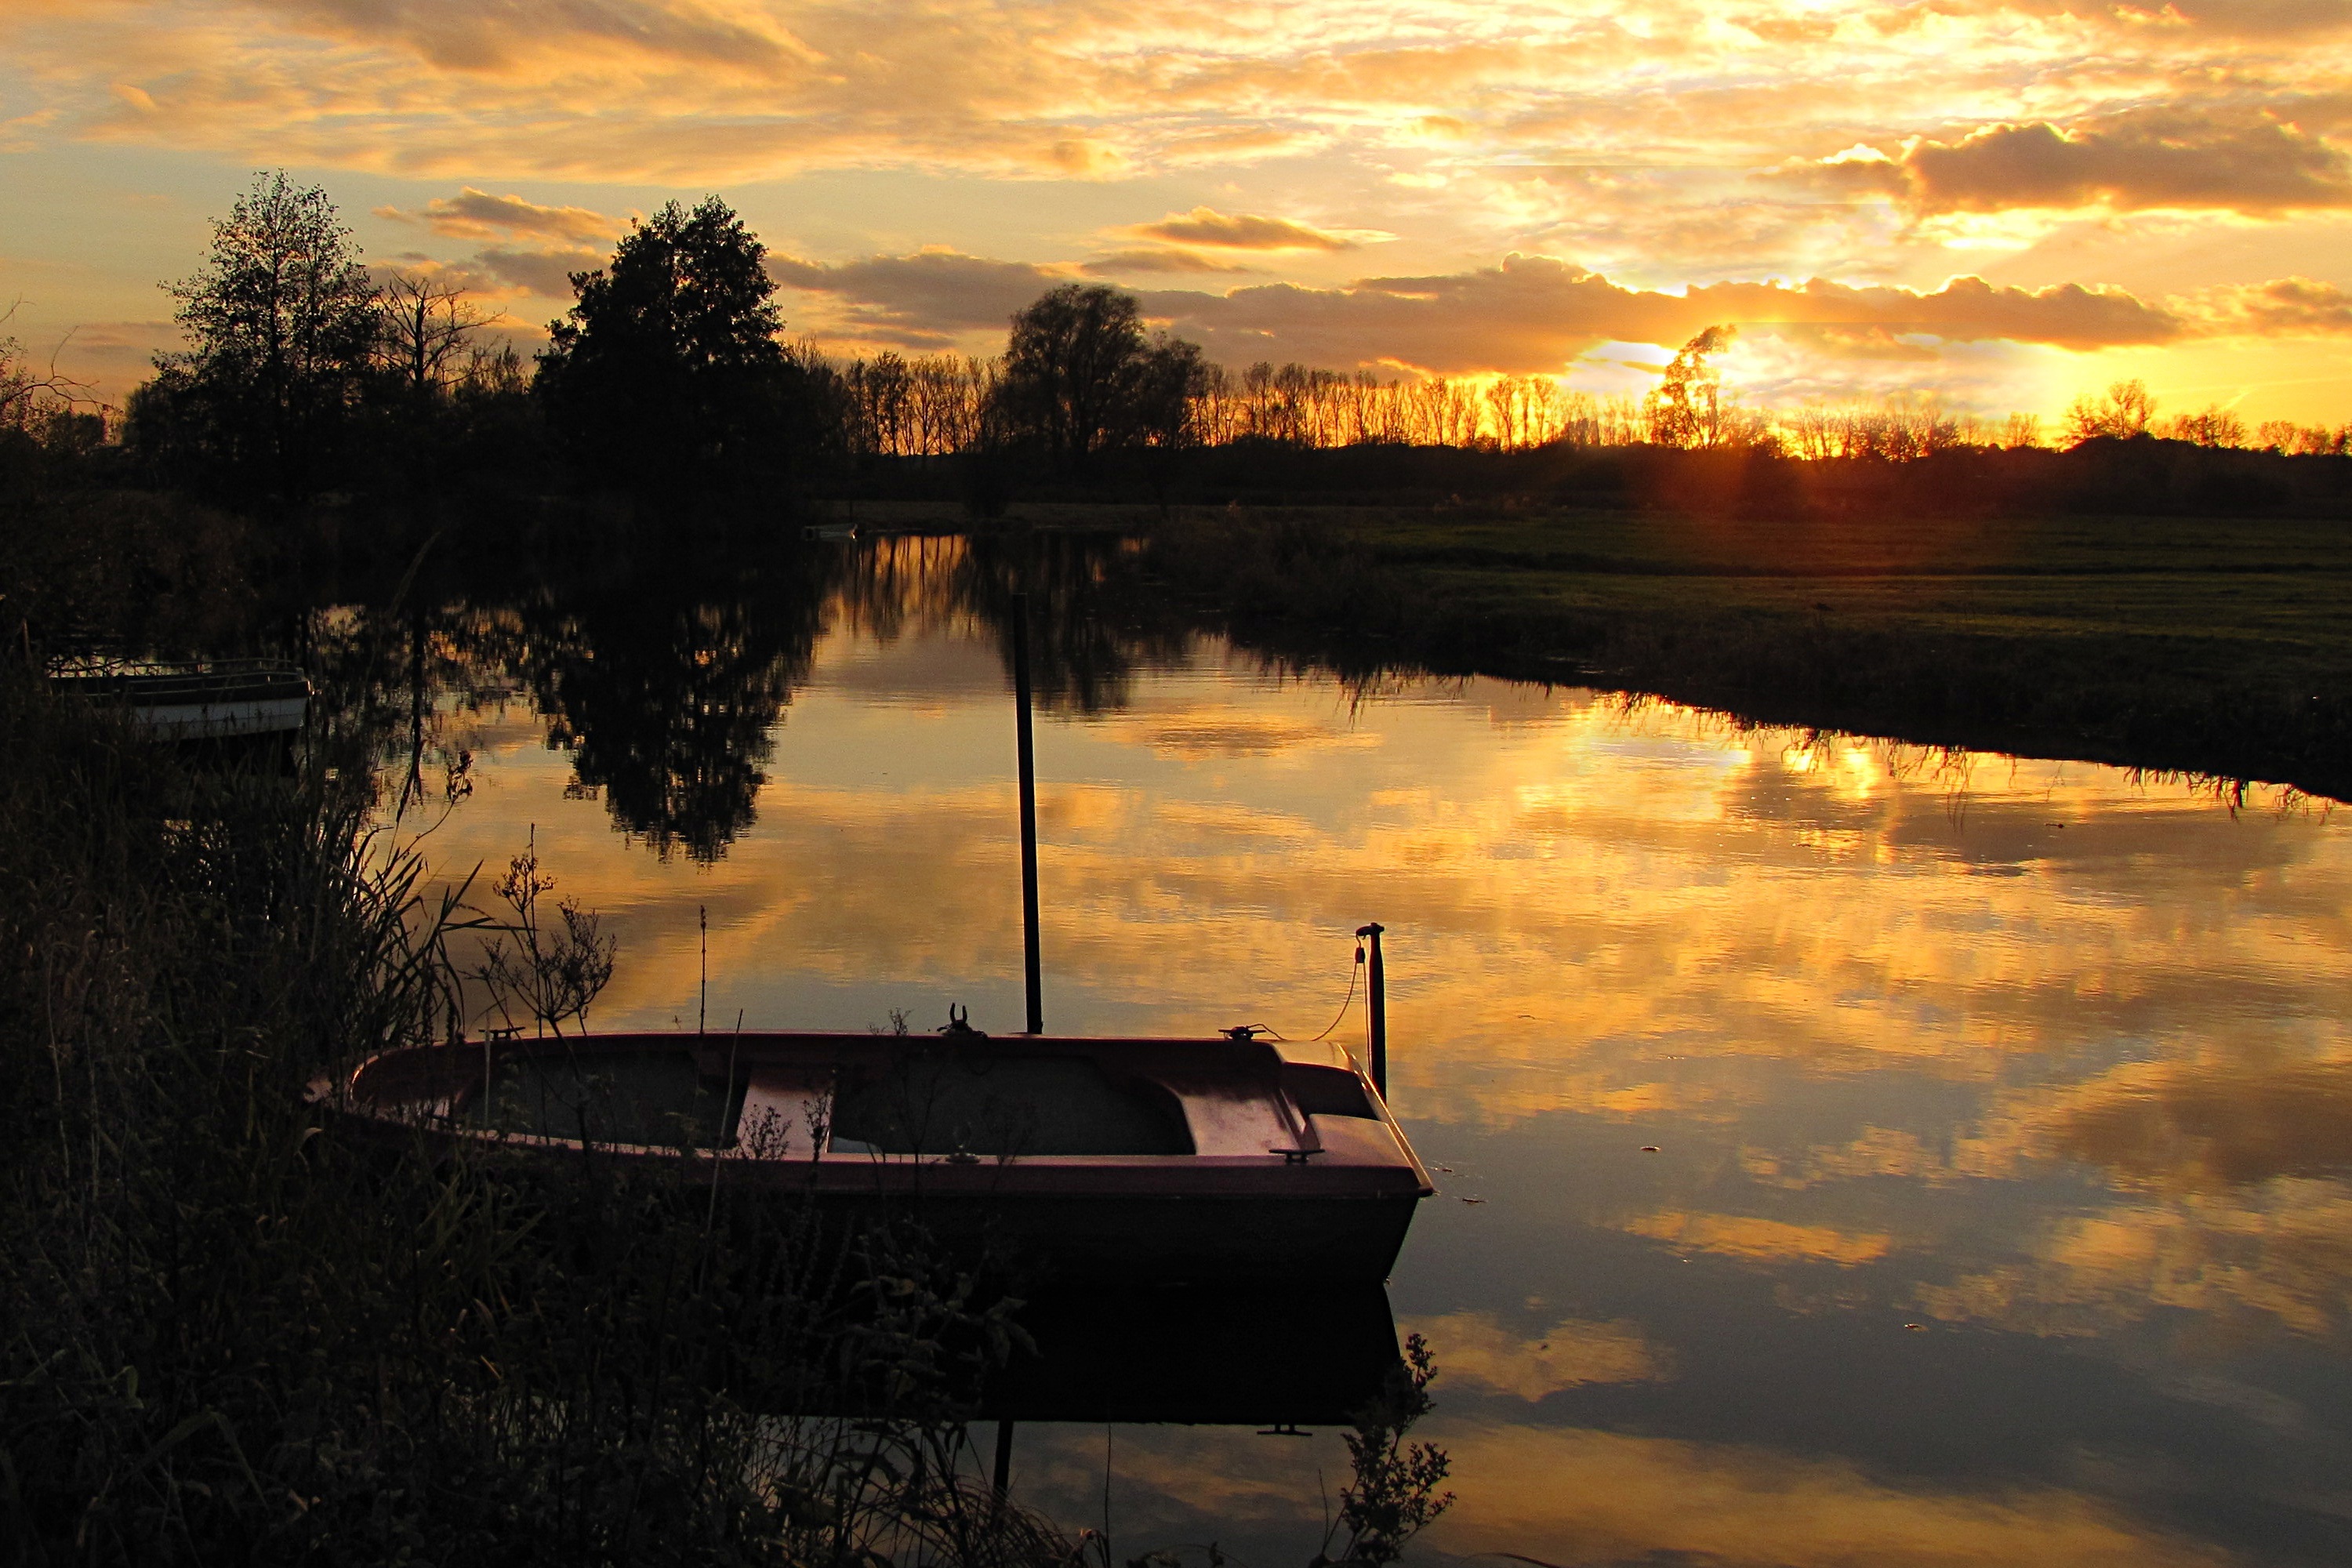
water, nature, forest, cloud, sky, sunrise, sunset, boat, sunlight, morning, lake, dawn, river, dusk, pond, boot, evening, orange, reflection, vehicle, romantic, waterway, mirroring, nature sunset, water reflection